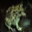
Label: frog